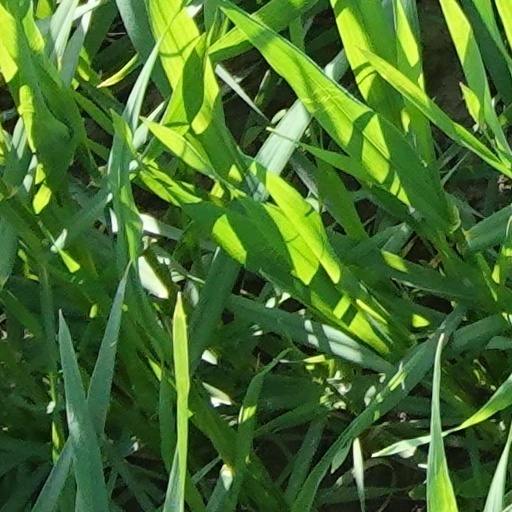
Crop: wheat